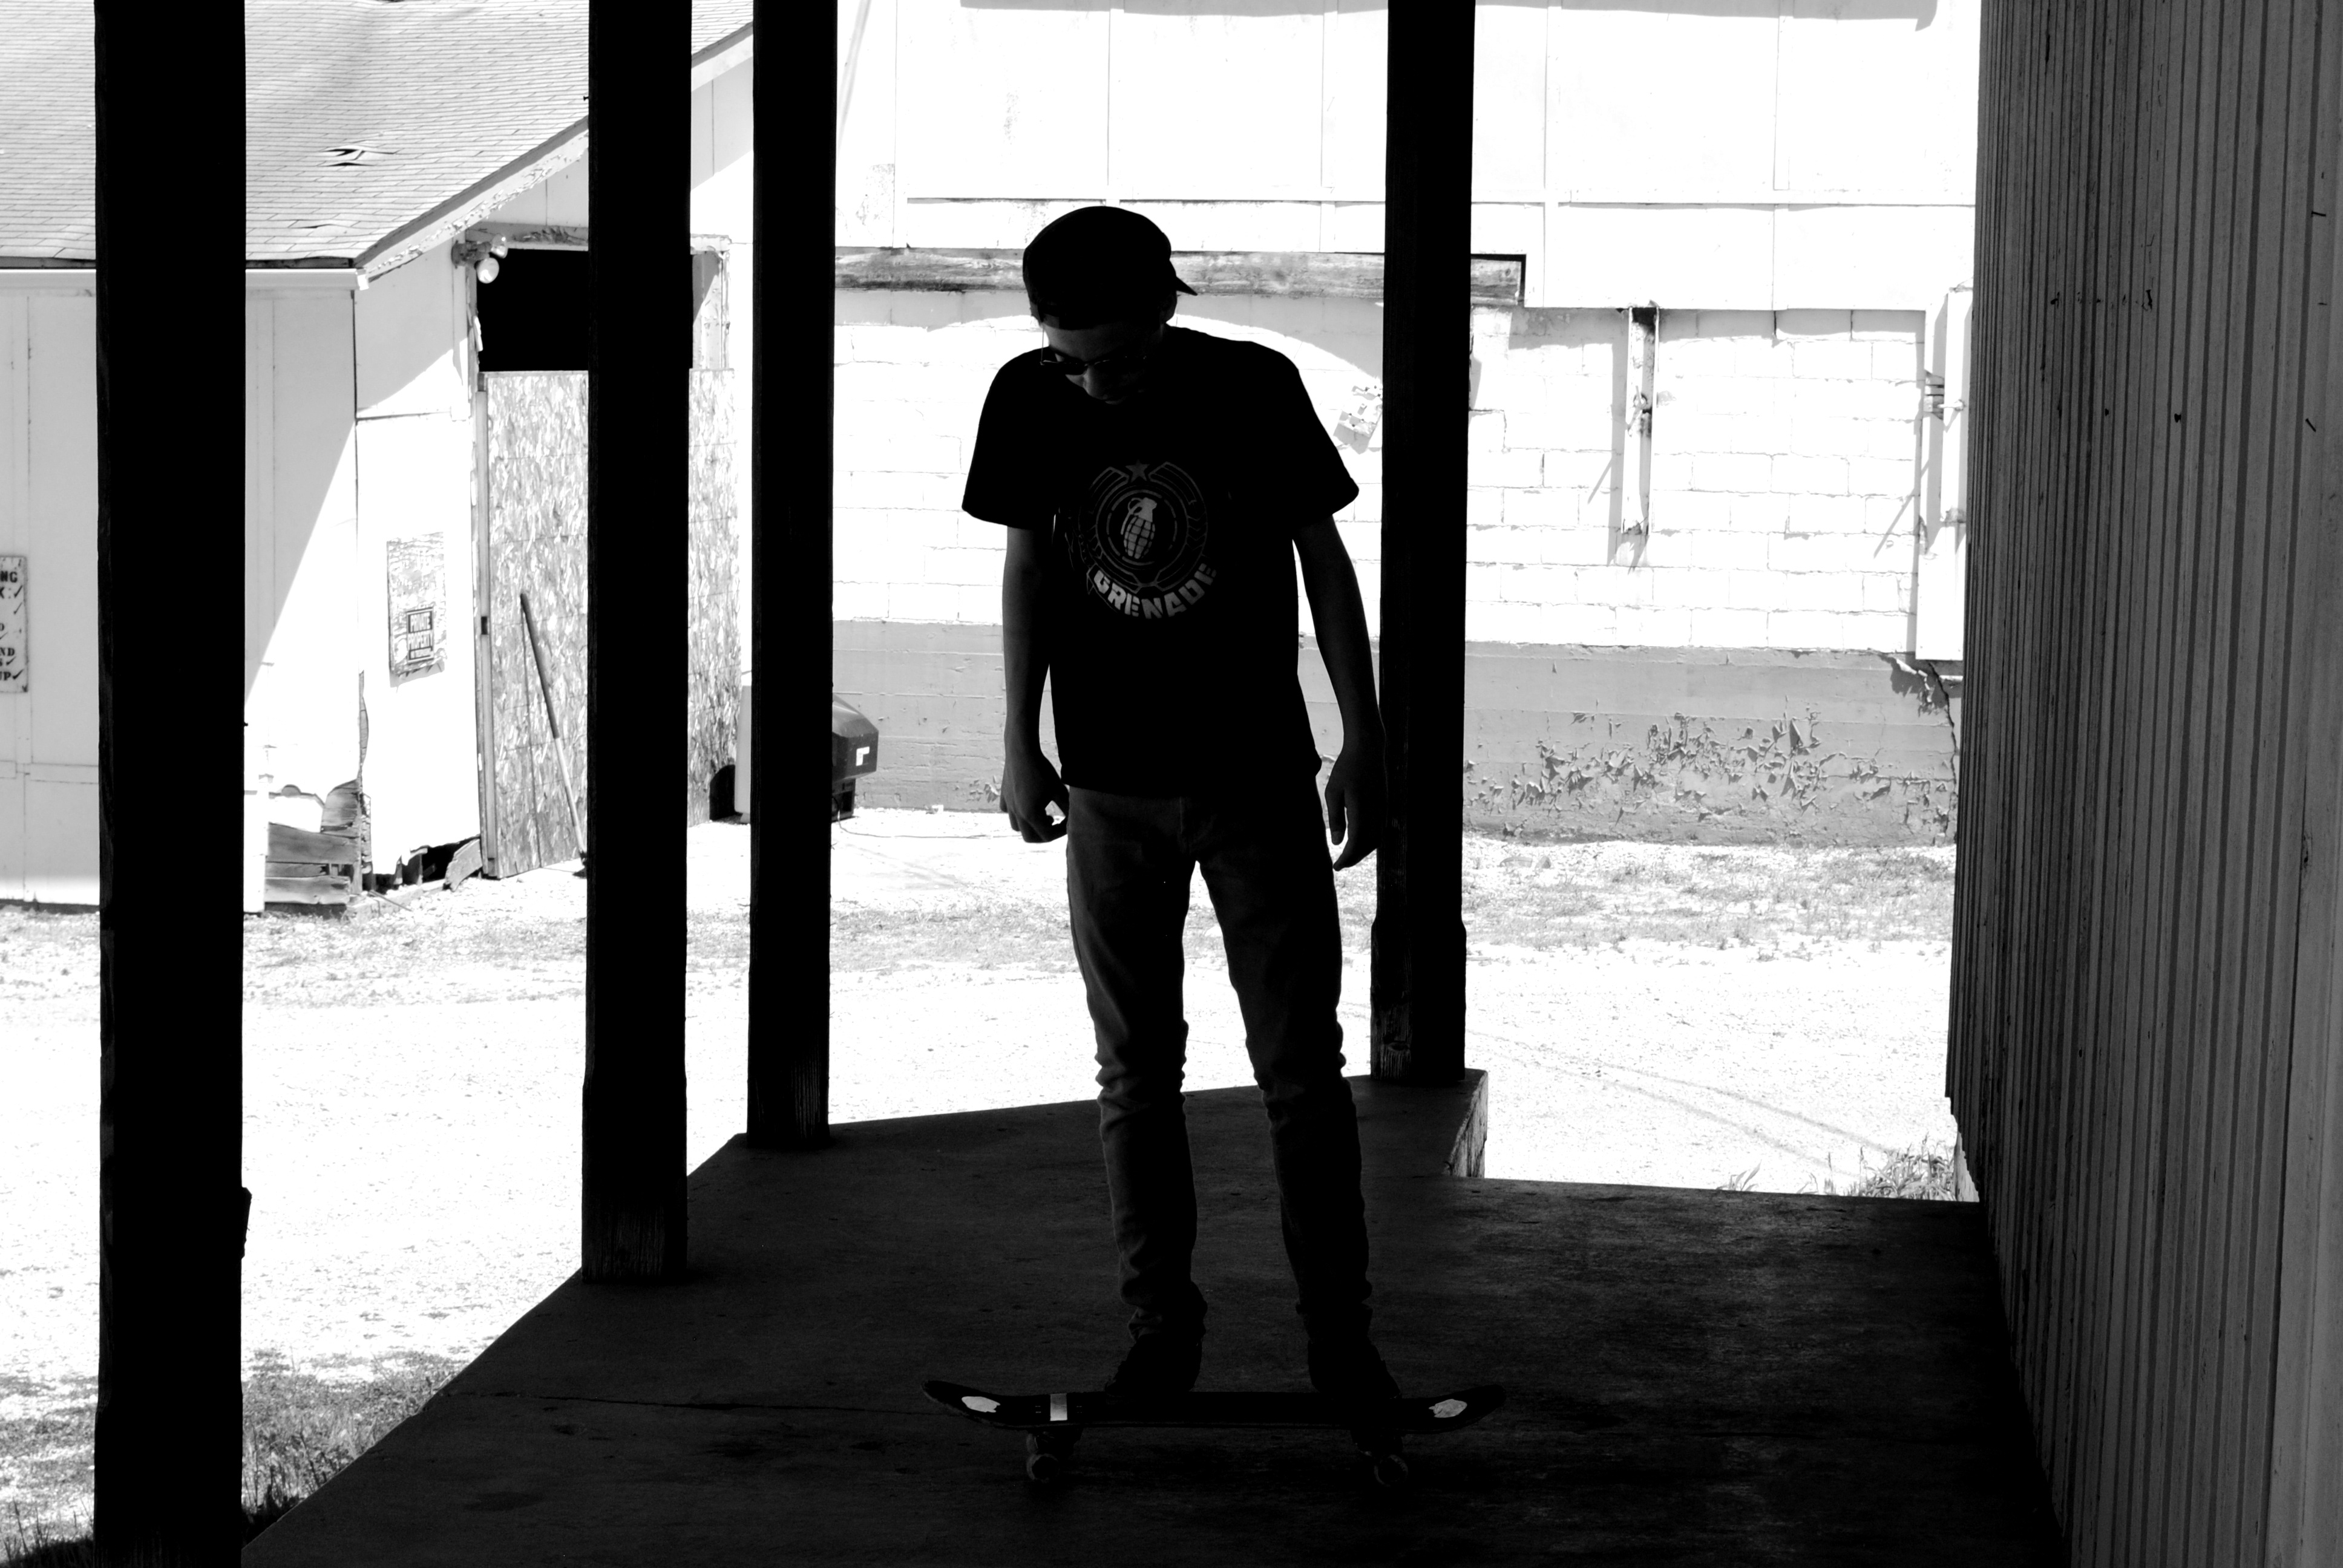
black and white, road, white, street, photography, standing, sitting, black, monochrome, infrastructure, photograph, snapshot, image, monochrome photography, film noir, human positions